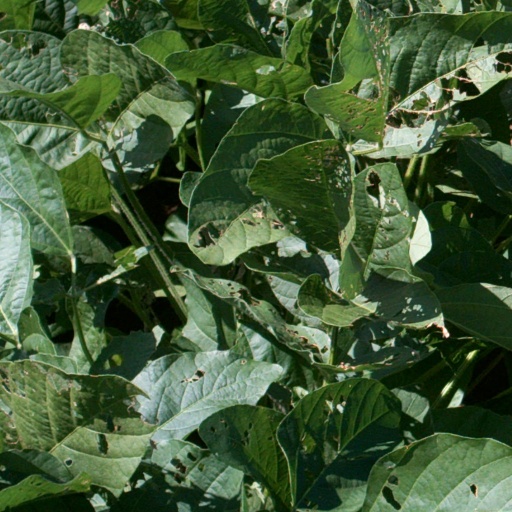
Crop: soybean